Life extension

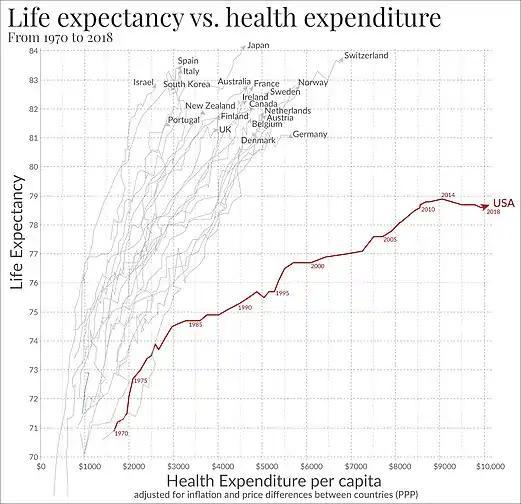
Life expectancy vs healthcare spending of rich OECD countries. US average of $10,447 in 2018.

Collectively, addressing common causes of death could extend lifespans of populations and humanity overall. For instance, a 2020 study indicates that the global mean loss of life expectancy (LLE) from air pollution in 2015 was 2.9 years, substantially more than, for example, 0.3 years from all forms of direct violence, albeit a significant fraction of the LLE (a measure similar to years of potential life lost) is considered to be unavoidable.